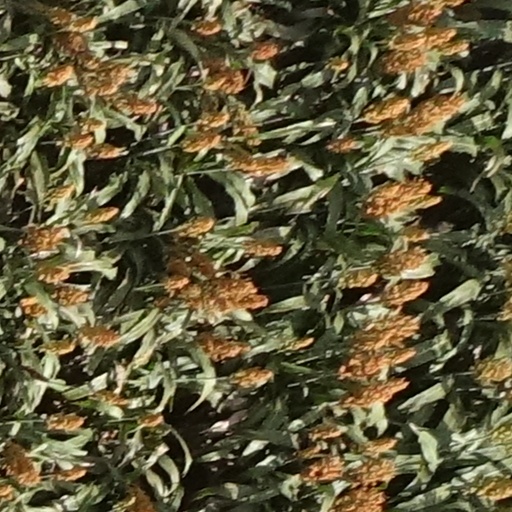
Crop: sorghum